Yas Waterworld Abu Dhabi

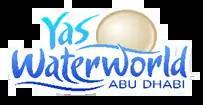

Yas Waterworld Abu Dhabi is an Emirati-themed waterpark located on Yas Island in Abu Dhabi, United Arab Emirates, that is home to 45 rides, slides, and attractions, and various seasonal events and shows. The waterpark is just minutes away from Ferrari World Abu Dhabi, Warner Bros. World Abu Dhabi, and CLYMB Abu Dhabi.